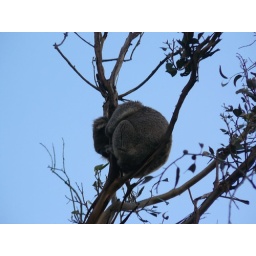
Koala sleeping in a tree on side of the road